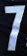
Number: 7